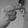
ASL letter: H